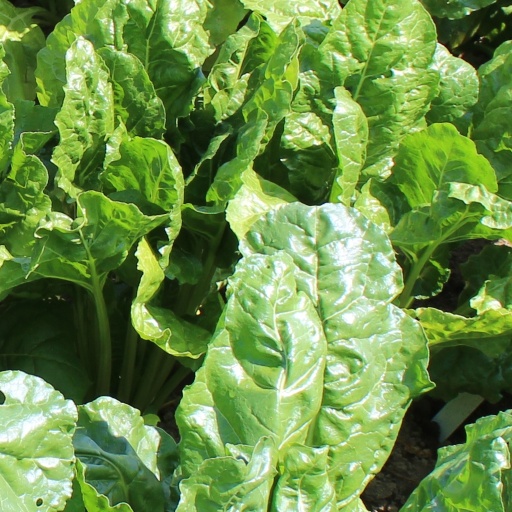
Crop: sugar beet